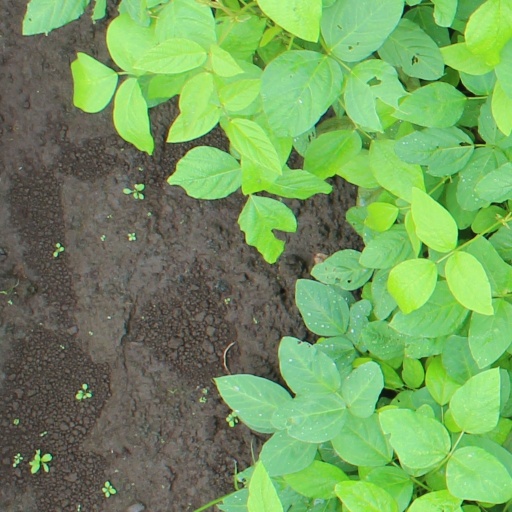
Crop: soybean